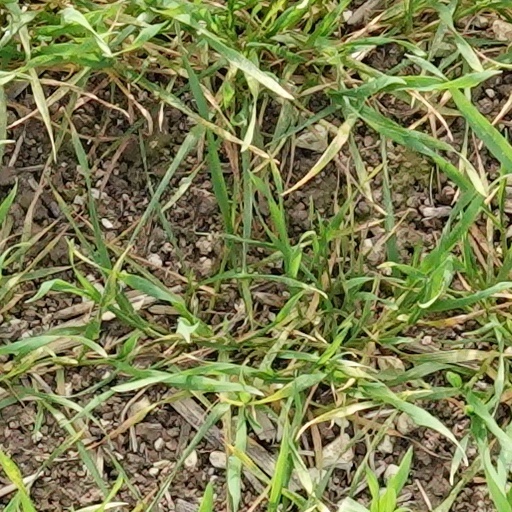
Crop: wheat